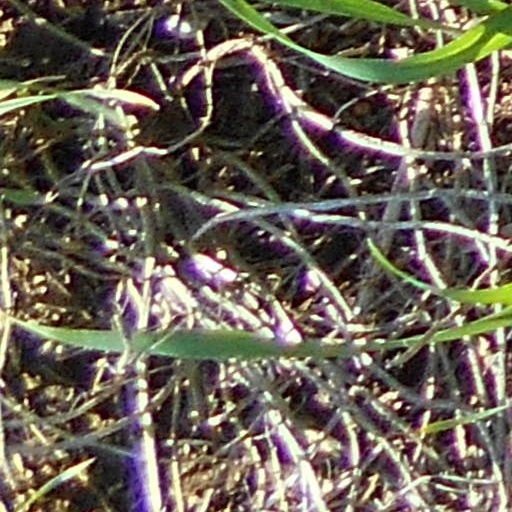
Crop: wheat